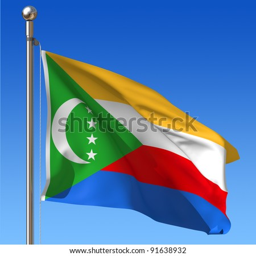
flag waving in the wind against blue sky .